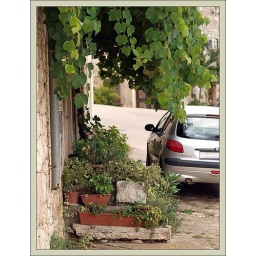
Many houses had plants in containers and pots near their entrance, and awnings covered in vines..